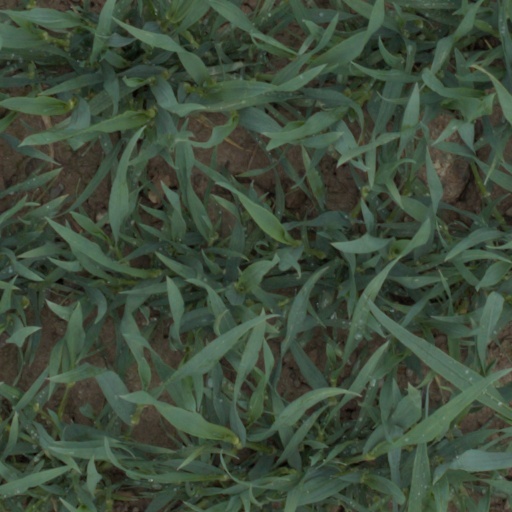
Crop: wheat